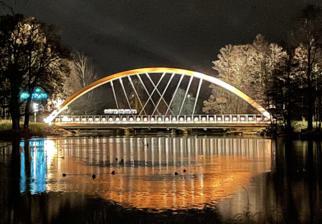
Building: Björkborn Bridge
Country: Sweden
Year built: 2022
This article is about the bridge in Björkborn. For the manor house in Björkborn, see Björkborn Manor . Bridge Björkborn Bridge Björkbornsbron The Björkborn Bridge by night in December 2022 Coordinates 59°20′20″N 14°32′08″E / 59.338836°N 14.535589°E / 59.338836; 14.535589 Crosses Timsälven Characteristics Design Tied-arch bridge History Opened 2022 Location The Björkborn Bridge ( Swedish : Björkbornsbron ) is a wooden arch bridge for pedestrians and bikers crossing Timsälven in Karlskoga , Sweden , linking the former residence of Alfred Nobel ; Björkborn Manor , and the surrounding area, with Karlskoga . The bridge, was erected following the demolition of the, poorly maintained, former-standing bridge, in 2018. The now-standing bridge was designed in collaboration with three architecture students; Kristoffer Hamrin, Nour Fansa and Mateusz Szpotowicz from the architectural department at KTH Royal Institute of Technology . The bridge opened on Walpurgis Night in 2022. The governor of Örebro County , Maria Larsson , and the chairman of the municipal board, Tony Ring , attended the opening ceremony . References ^ a b "Nya Björkbornsbron invigdes med pompa och ståt" . karlskoga.se (in Swedish). Karlskoga Municipality . ^ "Nya Björkbornsbron i Karlskoga invigd" . dagensinfrastruktur (in Swedish). 4 May 2022. ^ a b "Björkbornsbron" . karlskoga.se (in Swedish). Karlskoga Municipality . ^ a b Johannes, Weckström (12 April 2022). "Här lyfts brospannet på plats vid Björkborn" . SVT Nyheter (in Swedish). Sveriges Television . ^ Reinli, Rickard (1 June 2021). "Björkbornsbron skall invigas på Valborg: "Det här är inte vilken bro som helst" " . Karlskoga Tidning Kuriren (in Swedish). ^ Tallmyren, Anna-Stina (30 April 2022). "Landshövdingen: "Nu är det lätt att komma till vardagsrummet igen" " . Karlskoga Tidning Kuriren (in Swedish) . v t e Karlskoga landmarks Structures Björkborn Bridge Entertainment venues Karlskoga Motorstadion Nobelhallen Museums Björkborn Manor Granbergsdal Ironworks Nobel Laboratory Places of worship Karlsdal Chapel Karlskoga Church Skogskyrkogården Chapel Transport Bofors railway station Karlskoga Airport Karlskoga railway station Kortfors railway station Other Bofors Hotel Karlshall Karlskoga Church Rectory Mässen Valåsen Manor Villa Ekeliden Villingsberg Manor Villingsberg's shooting range Storängstorp This article about a bridge in Sweden is a stub . You can help Wikipedia by expanding it . v t e This Karlskoga -related article is a stub . You can help Wikipedia by expanding it . v t e